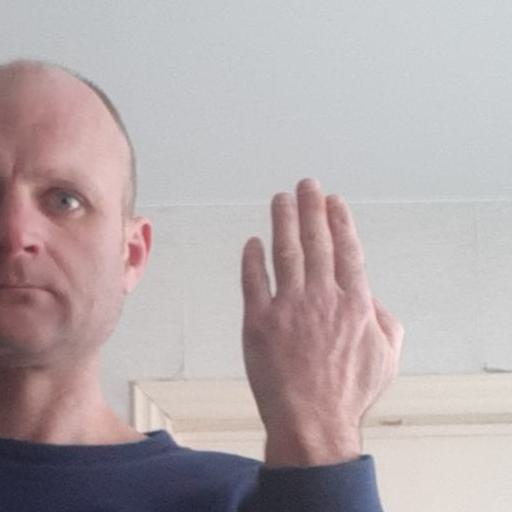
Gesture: stop_inverted